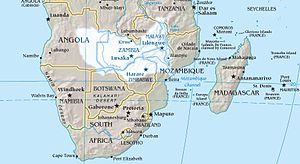
Zambezi
Kort over Zambezi
Zambezi er en af Afrikas længste floder og ligger i det sydlige Afrika.